West End Overlook

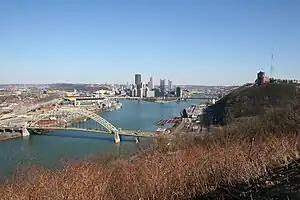
Daytime view from the West End Overlook, with the West End Bridge in the foreground and the downtown skyline in the background

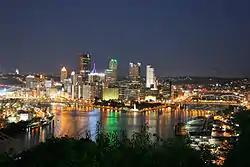
Night view from the West End Overlook

The West End-Elliott Overlook Park, often shortened to West End Overlook, is a small municipal park and scenic viewpoint in the Elliott neighborhood of Pittsburgh, Pennsylvania.